Europa (musical duo)

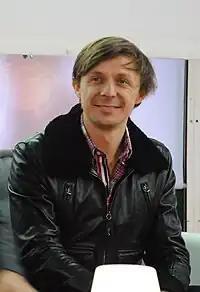
Martin Solveig

Europa is a musical duo created by DJ Jax Jones and Martin Solveig in 2019. Jones teased the formation of Europa as well as their first track on Twitter on 26 March 2019. It was released later the same year titled "All Day and Night" wherein the artists collaborated with Madison Beer as the featuring artist. It would go on to feature in Jones' album, "Snacks (Supersize)". The duo created their second single with Raye titled "Tequila" in February 2020, which was released as a non-album single.